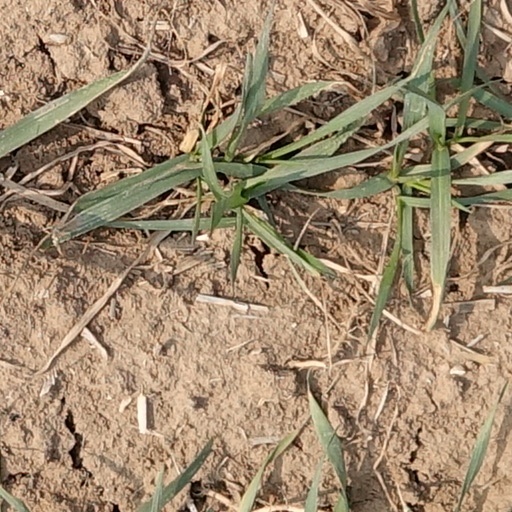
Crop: wheat